Elov Persson

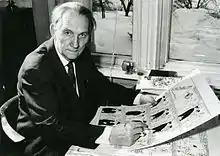
Elov Persson by the mid 1960's

Elov V Persson (10 July 1894 – 9 July 1970) was a Swedish comic artist. He created one of Sweden's most popular comic strips, "Kronblom".